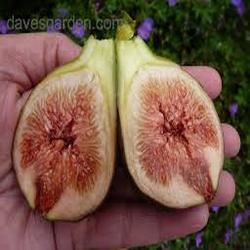
Label: Fig